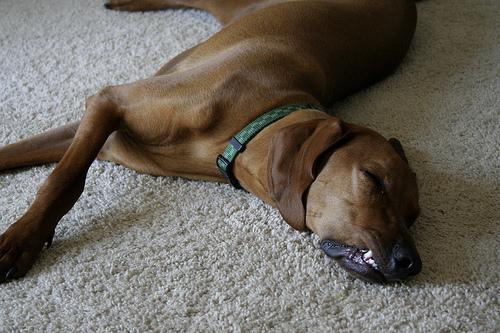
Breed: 207-n000045-redbone